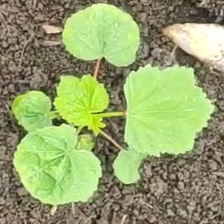
Weed species: Little_Mallow(Malva parviflora)